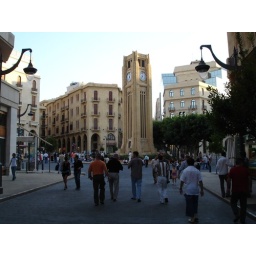
The clock tower in the beautifully rebuilt downtown